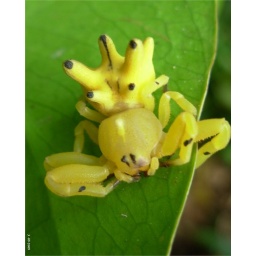
Angatuba yellow spider in a mimetism that seems like bananas